Hoshigaoka Station (Osaka)

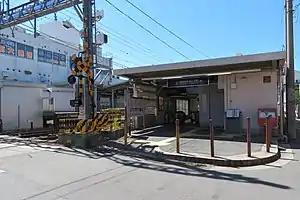
Hoshigaoka Station

is a passenger railway station in the city of Hirakata, Osaka Prefecture, Japan, operated by the private railway company Keihan Electric Railway.